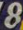
Number: 8